Ray Race Cars

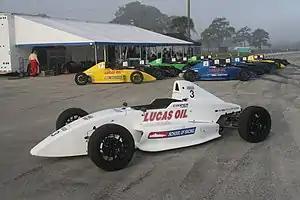

Ray Race Cars was founded in 1971 by Bert Ray and his brother Frank and his son Gavin. Stephen South raced the Ray 73F entered by the factory team in various British championships winning four races. With the 74F South won eleven races in 1974. For 1975 South and Ray moved up into Formula 3 with the Ray F375. The car was fitted with a Toyota engine. The best result was a fifth place at Brands Hatch in the 1975 British Formula Three season. Later in the season the team switched to the more competitive March 753 scoring a podium at Thruxton. The Ray F376 for 1976 was announced but never built.